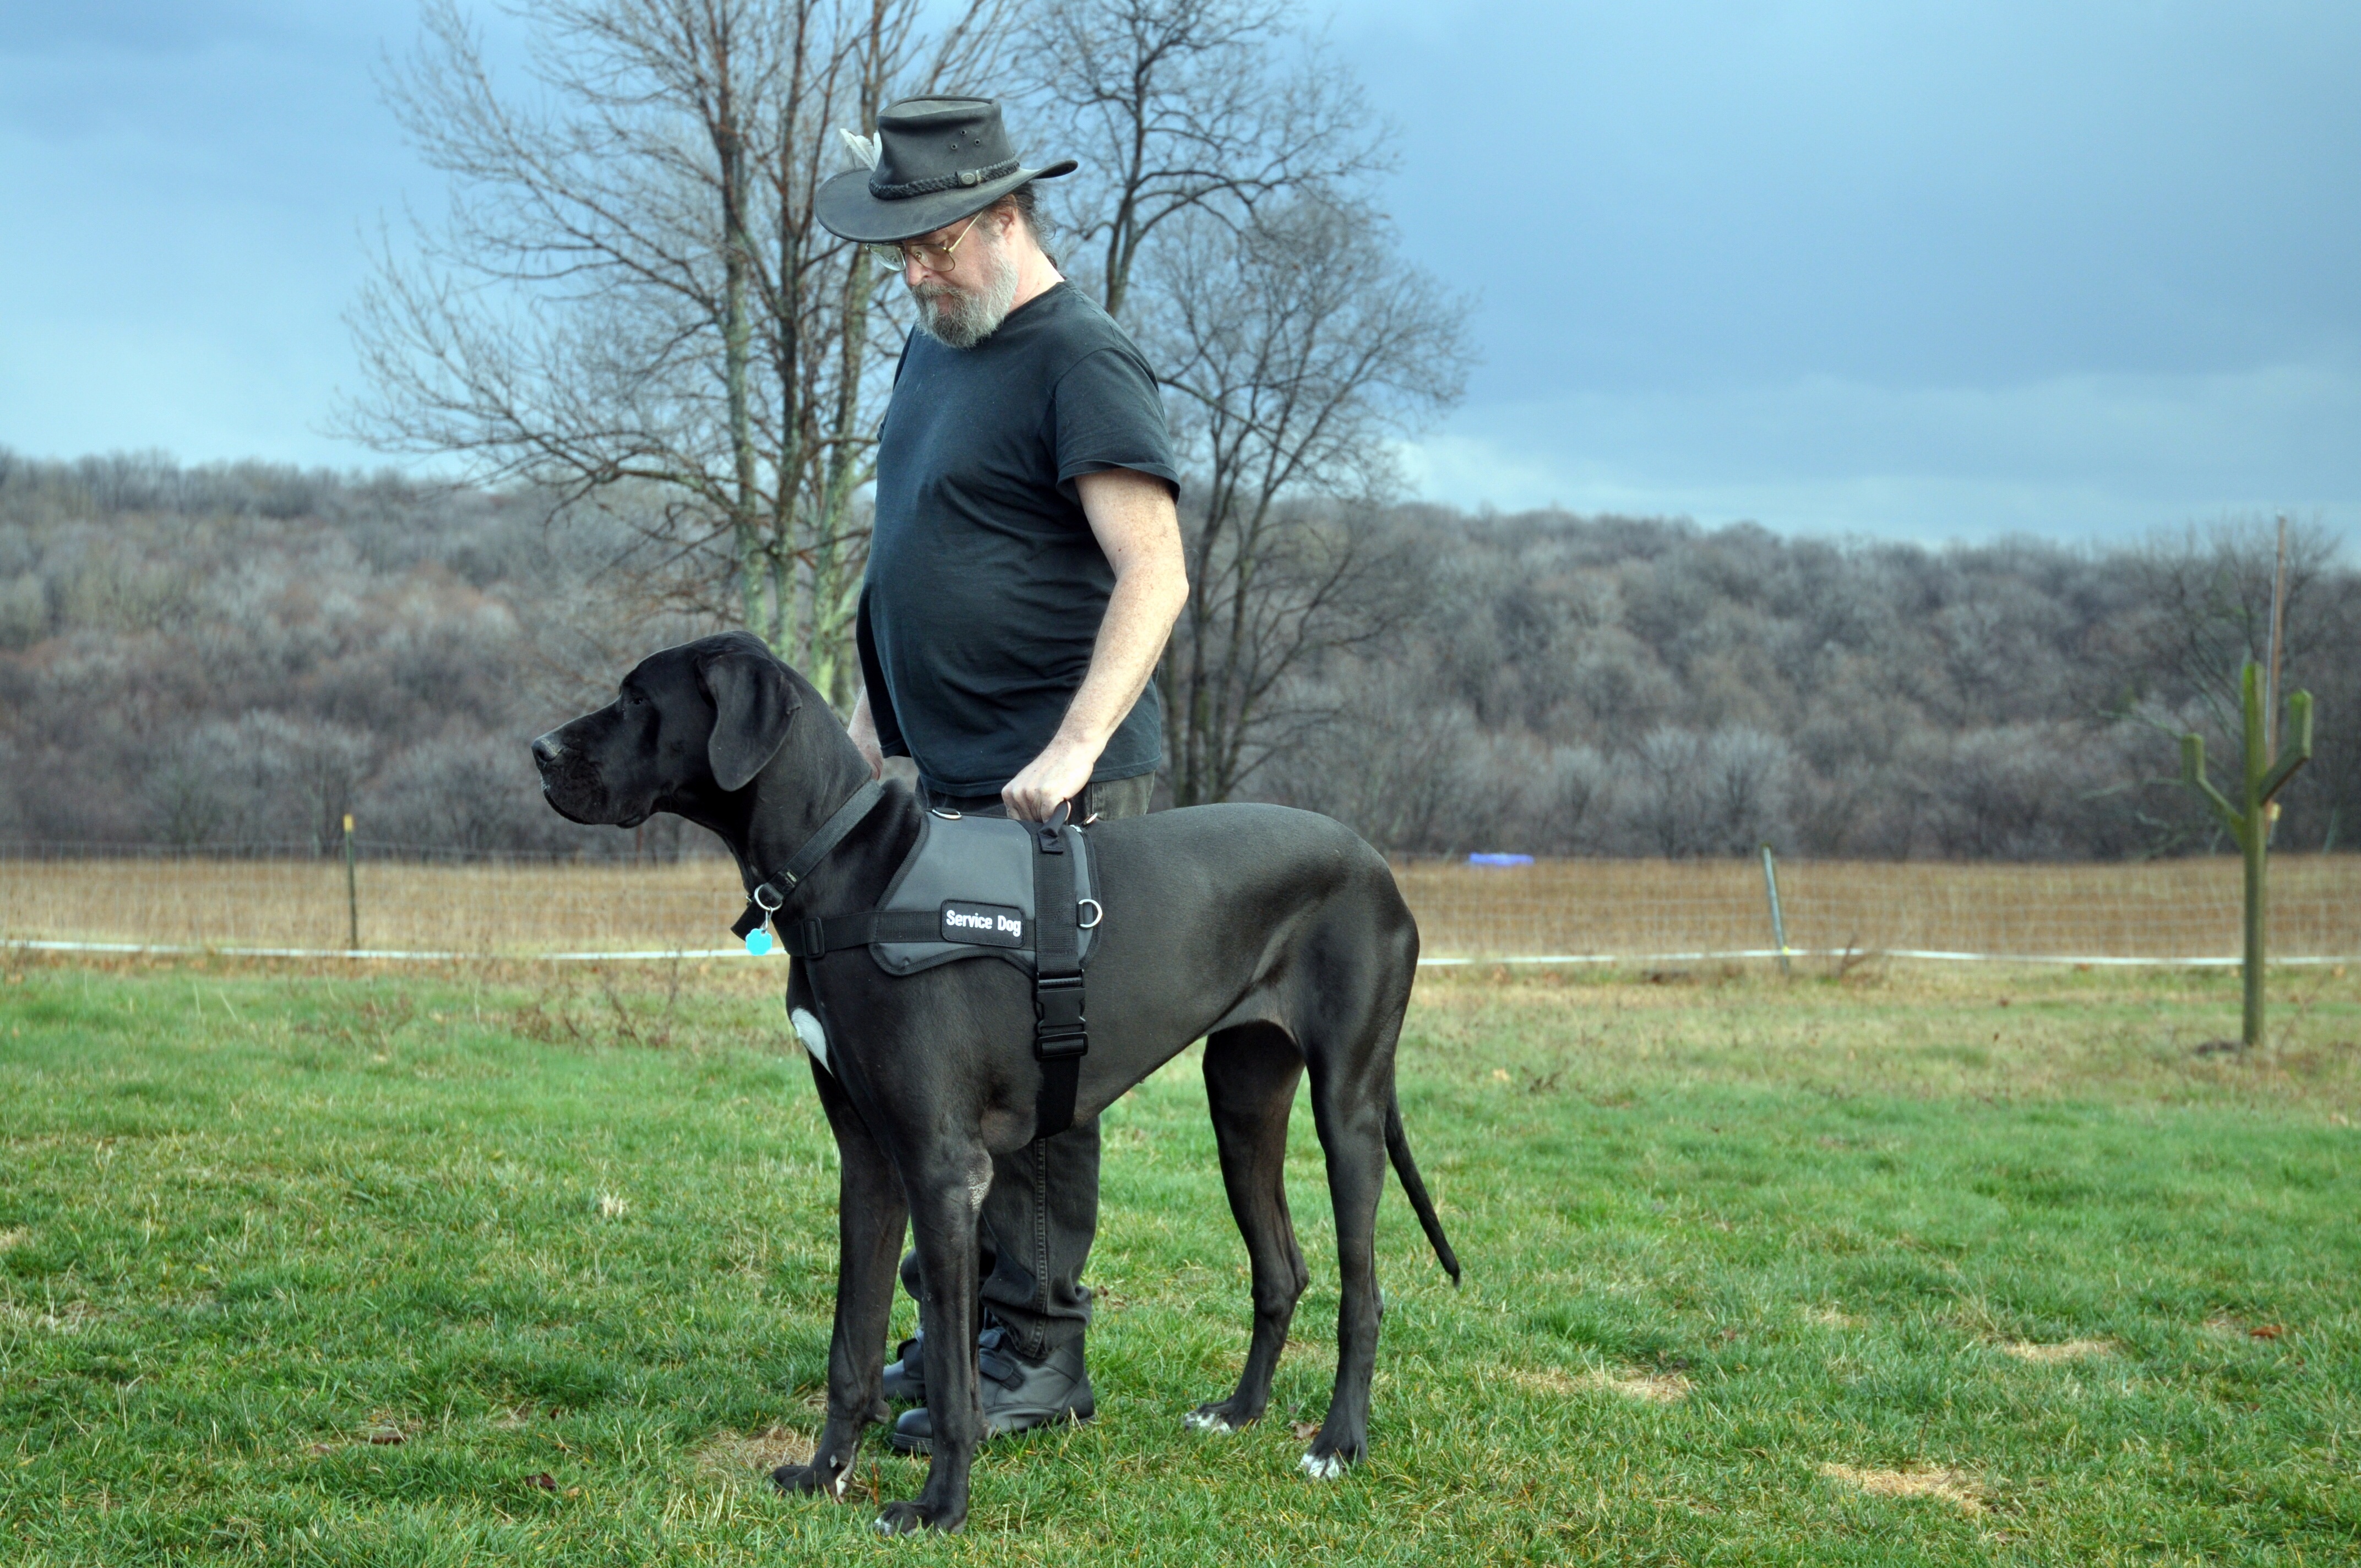
dog, mammal, stallion, handicapped, disabled, disability, assistance, guard dog, great dane, service dog, dog walking, helpmate, dog like mammal, animal sports